1943 Auckland Rugby League season

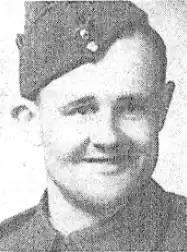
Charles Henry Patrick Malone

Lance Corporal Charles Henry Patrick Malone died on March 24, 1943, from his wounds. He was the only son of Mr. Charles Daniel Malone, and Mrs. Lilian Evelyn Malone who lived on New North Road in Kingsland. He was 26 years of age and had been educated at Marist Brothers’ School and the Seddon Memorial Technical College. He played rugby league for the Marist club and was also noted as a “keen sportsman”. He left New Zealand with the First Echalon and was part of the 24 Infantry Battalion. Malone was taken prisoner at Bardia while he was attending to wounded soldiers. He was later rescued by the British, but was wounded during action on Ruwersat Ridge. He recovered but after being posted with his unit again was wounded once more on an allied push in Tunisia, North Africa. He was buried at Sfax War Cemetery, Tunisia. He is memorialised at the Auckland War Memorial Museum, in the World War 2 Hall of Memories.